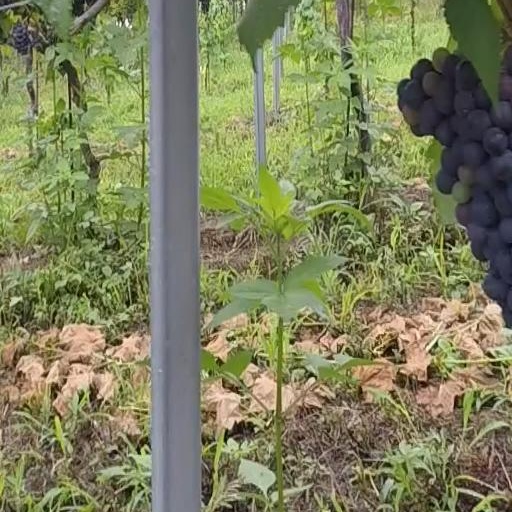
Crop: grape